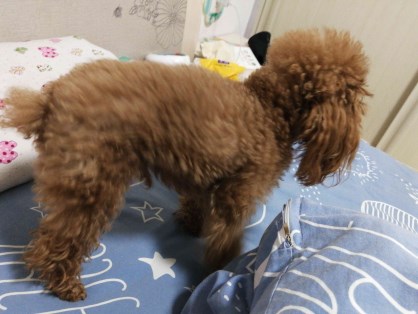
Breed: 7449-n000128-teddy